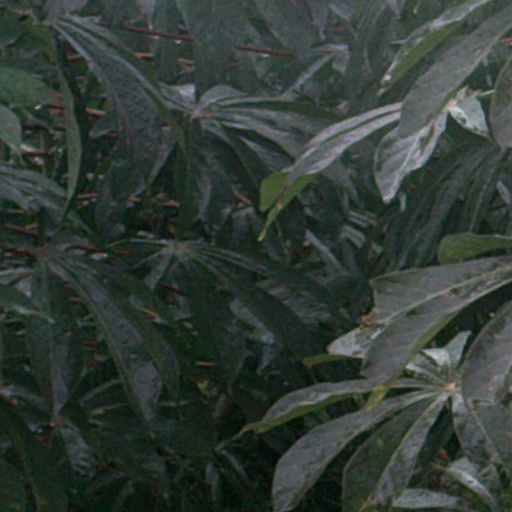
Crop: cassava